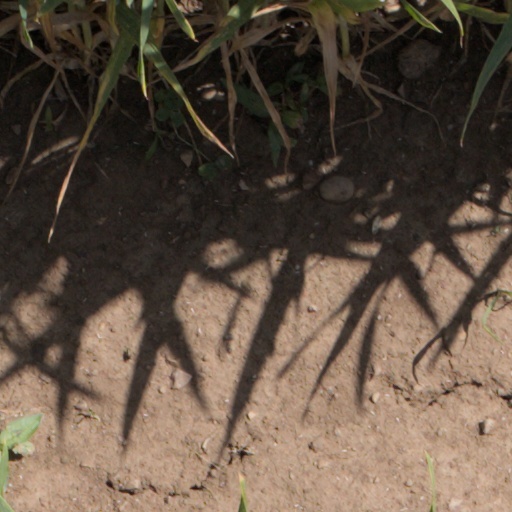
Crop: wheat